International Mother Language Day

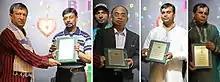
Recipients of the 2015 BHESA Ekushey Heritage Award

International Mother Language Day was introduced to the Parliament of Canada for recognition by Matthew Kellway on 5 February 2014 as a private member's bill, C-573, however it was never debated and failed to become law.